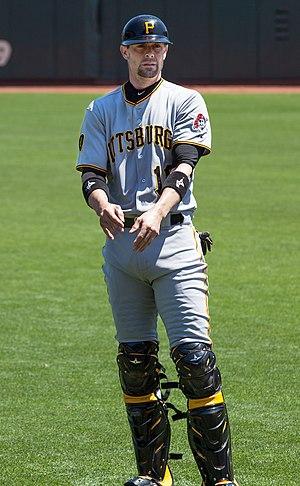
Christopher David Stewart est un receveur des Ligues majeures de baseball jouant pour les Pirates de Pittsburgh.